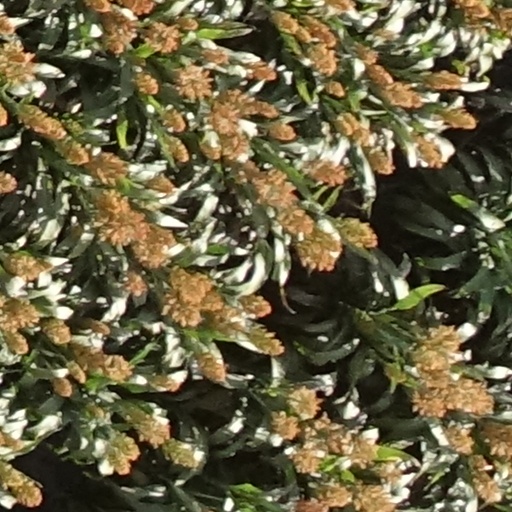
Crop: sorghum